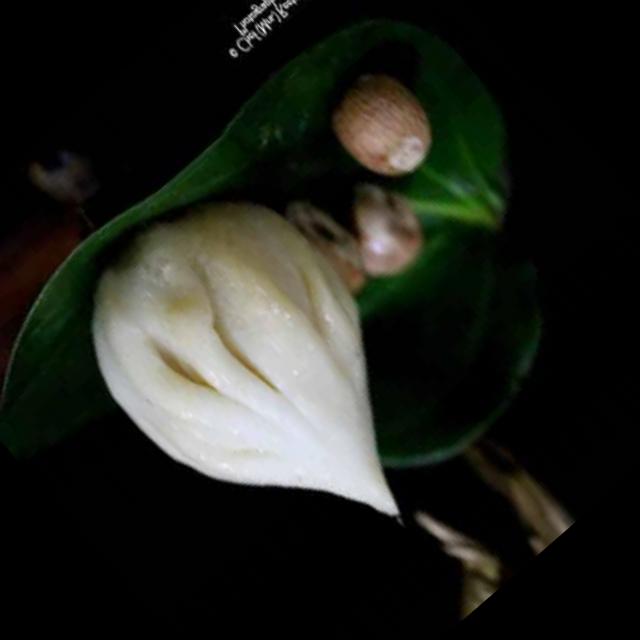
Dish: modak